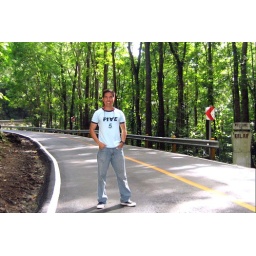
Me along the road within the mahogany forest